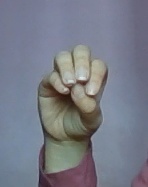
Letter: ha